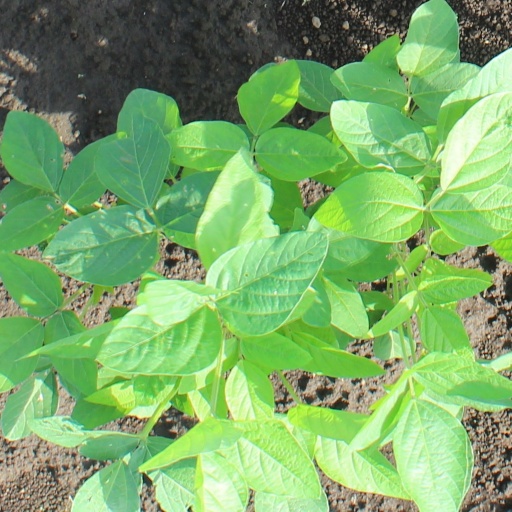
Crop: soybean